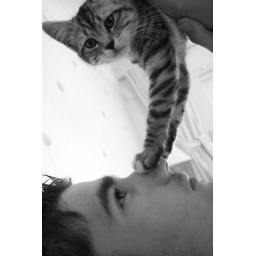
cat in the hat